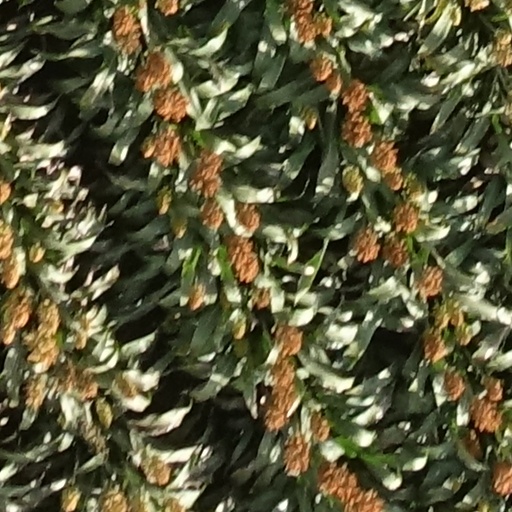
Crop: sorghum